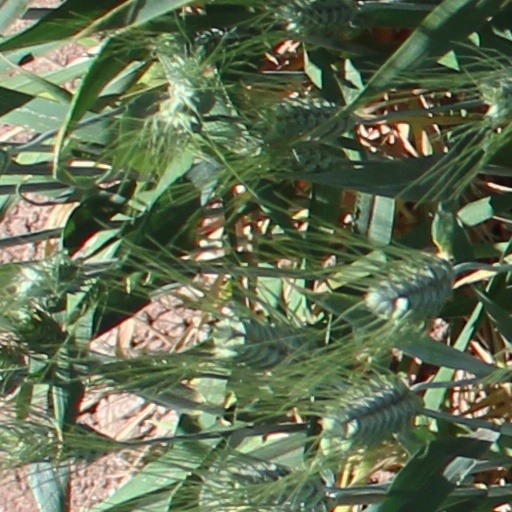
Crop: wheat